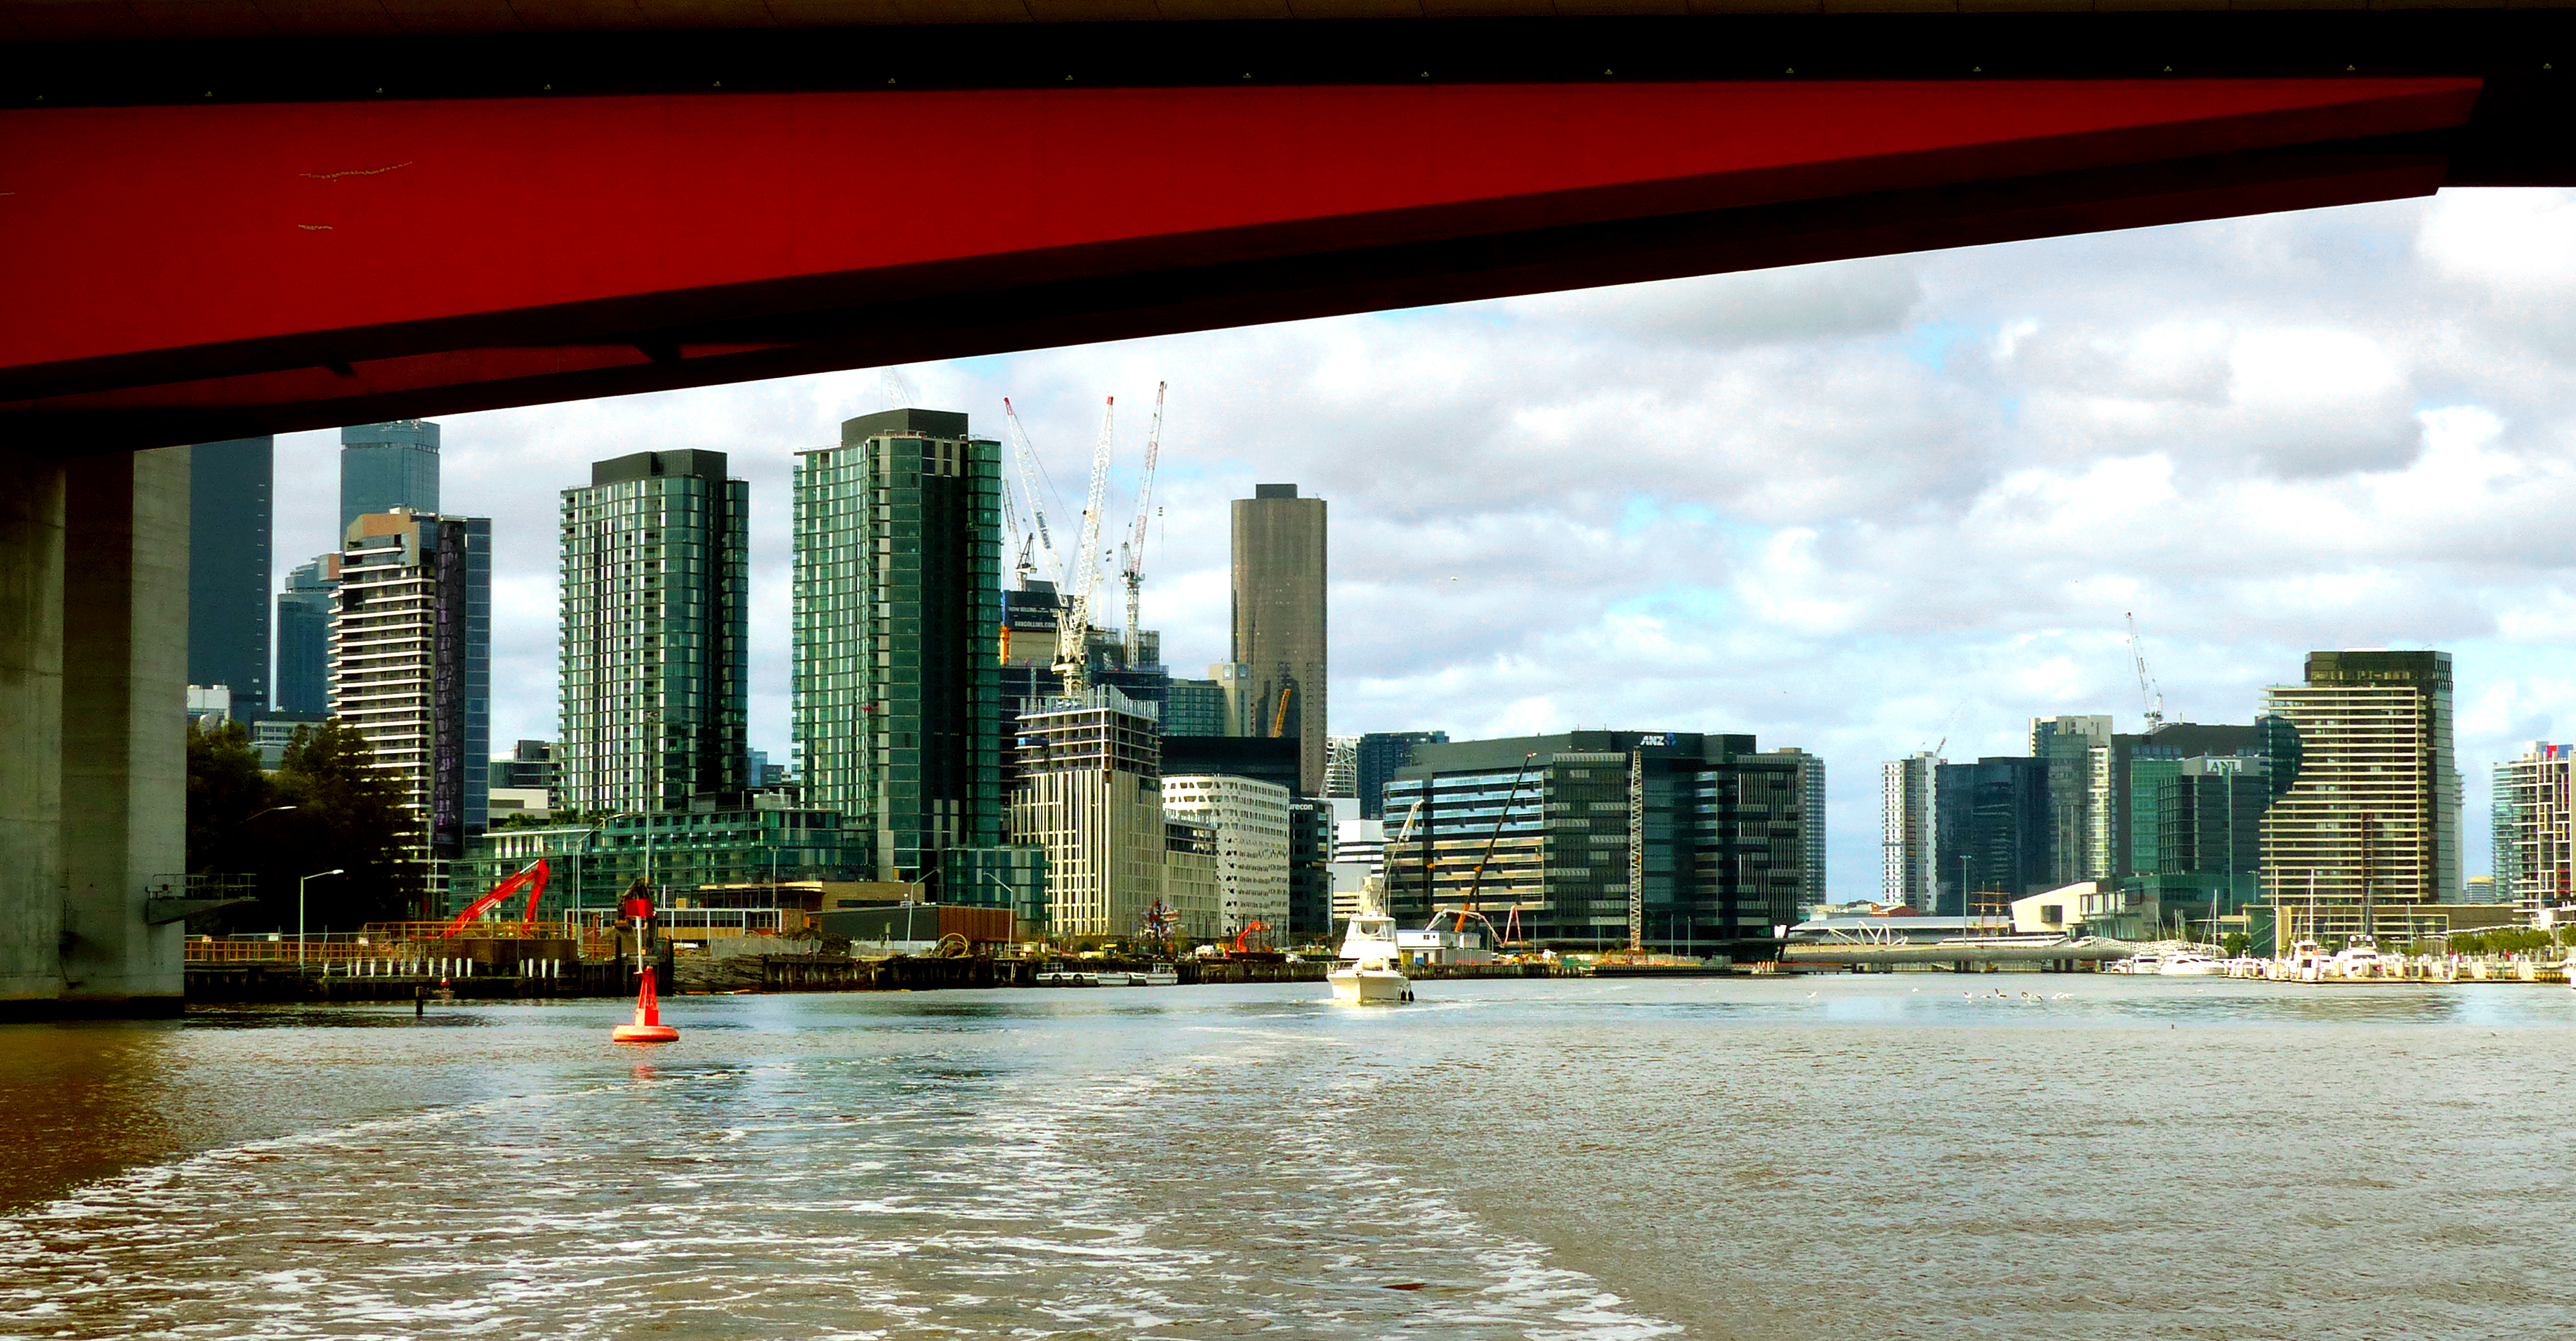
skyline, city, skyscraper, river, cityscape, downtown, reflection, harbour, waterway, tower block, lumixfz200, melbourne, metropolis, urban area, human settlement, metropolitan area